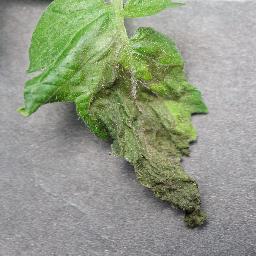
Label: Tomato___Late_blight